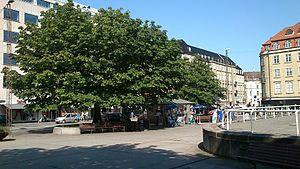
Rådhuspladsen (Aarhus)
Rådhuspladsen i Aarhus
Rådhuspladsen i Aarhus ligger mellem Park Allé og Frederiks Allé. Den har et areal på ca. 3500 m².